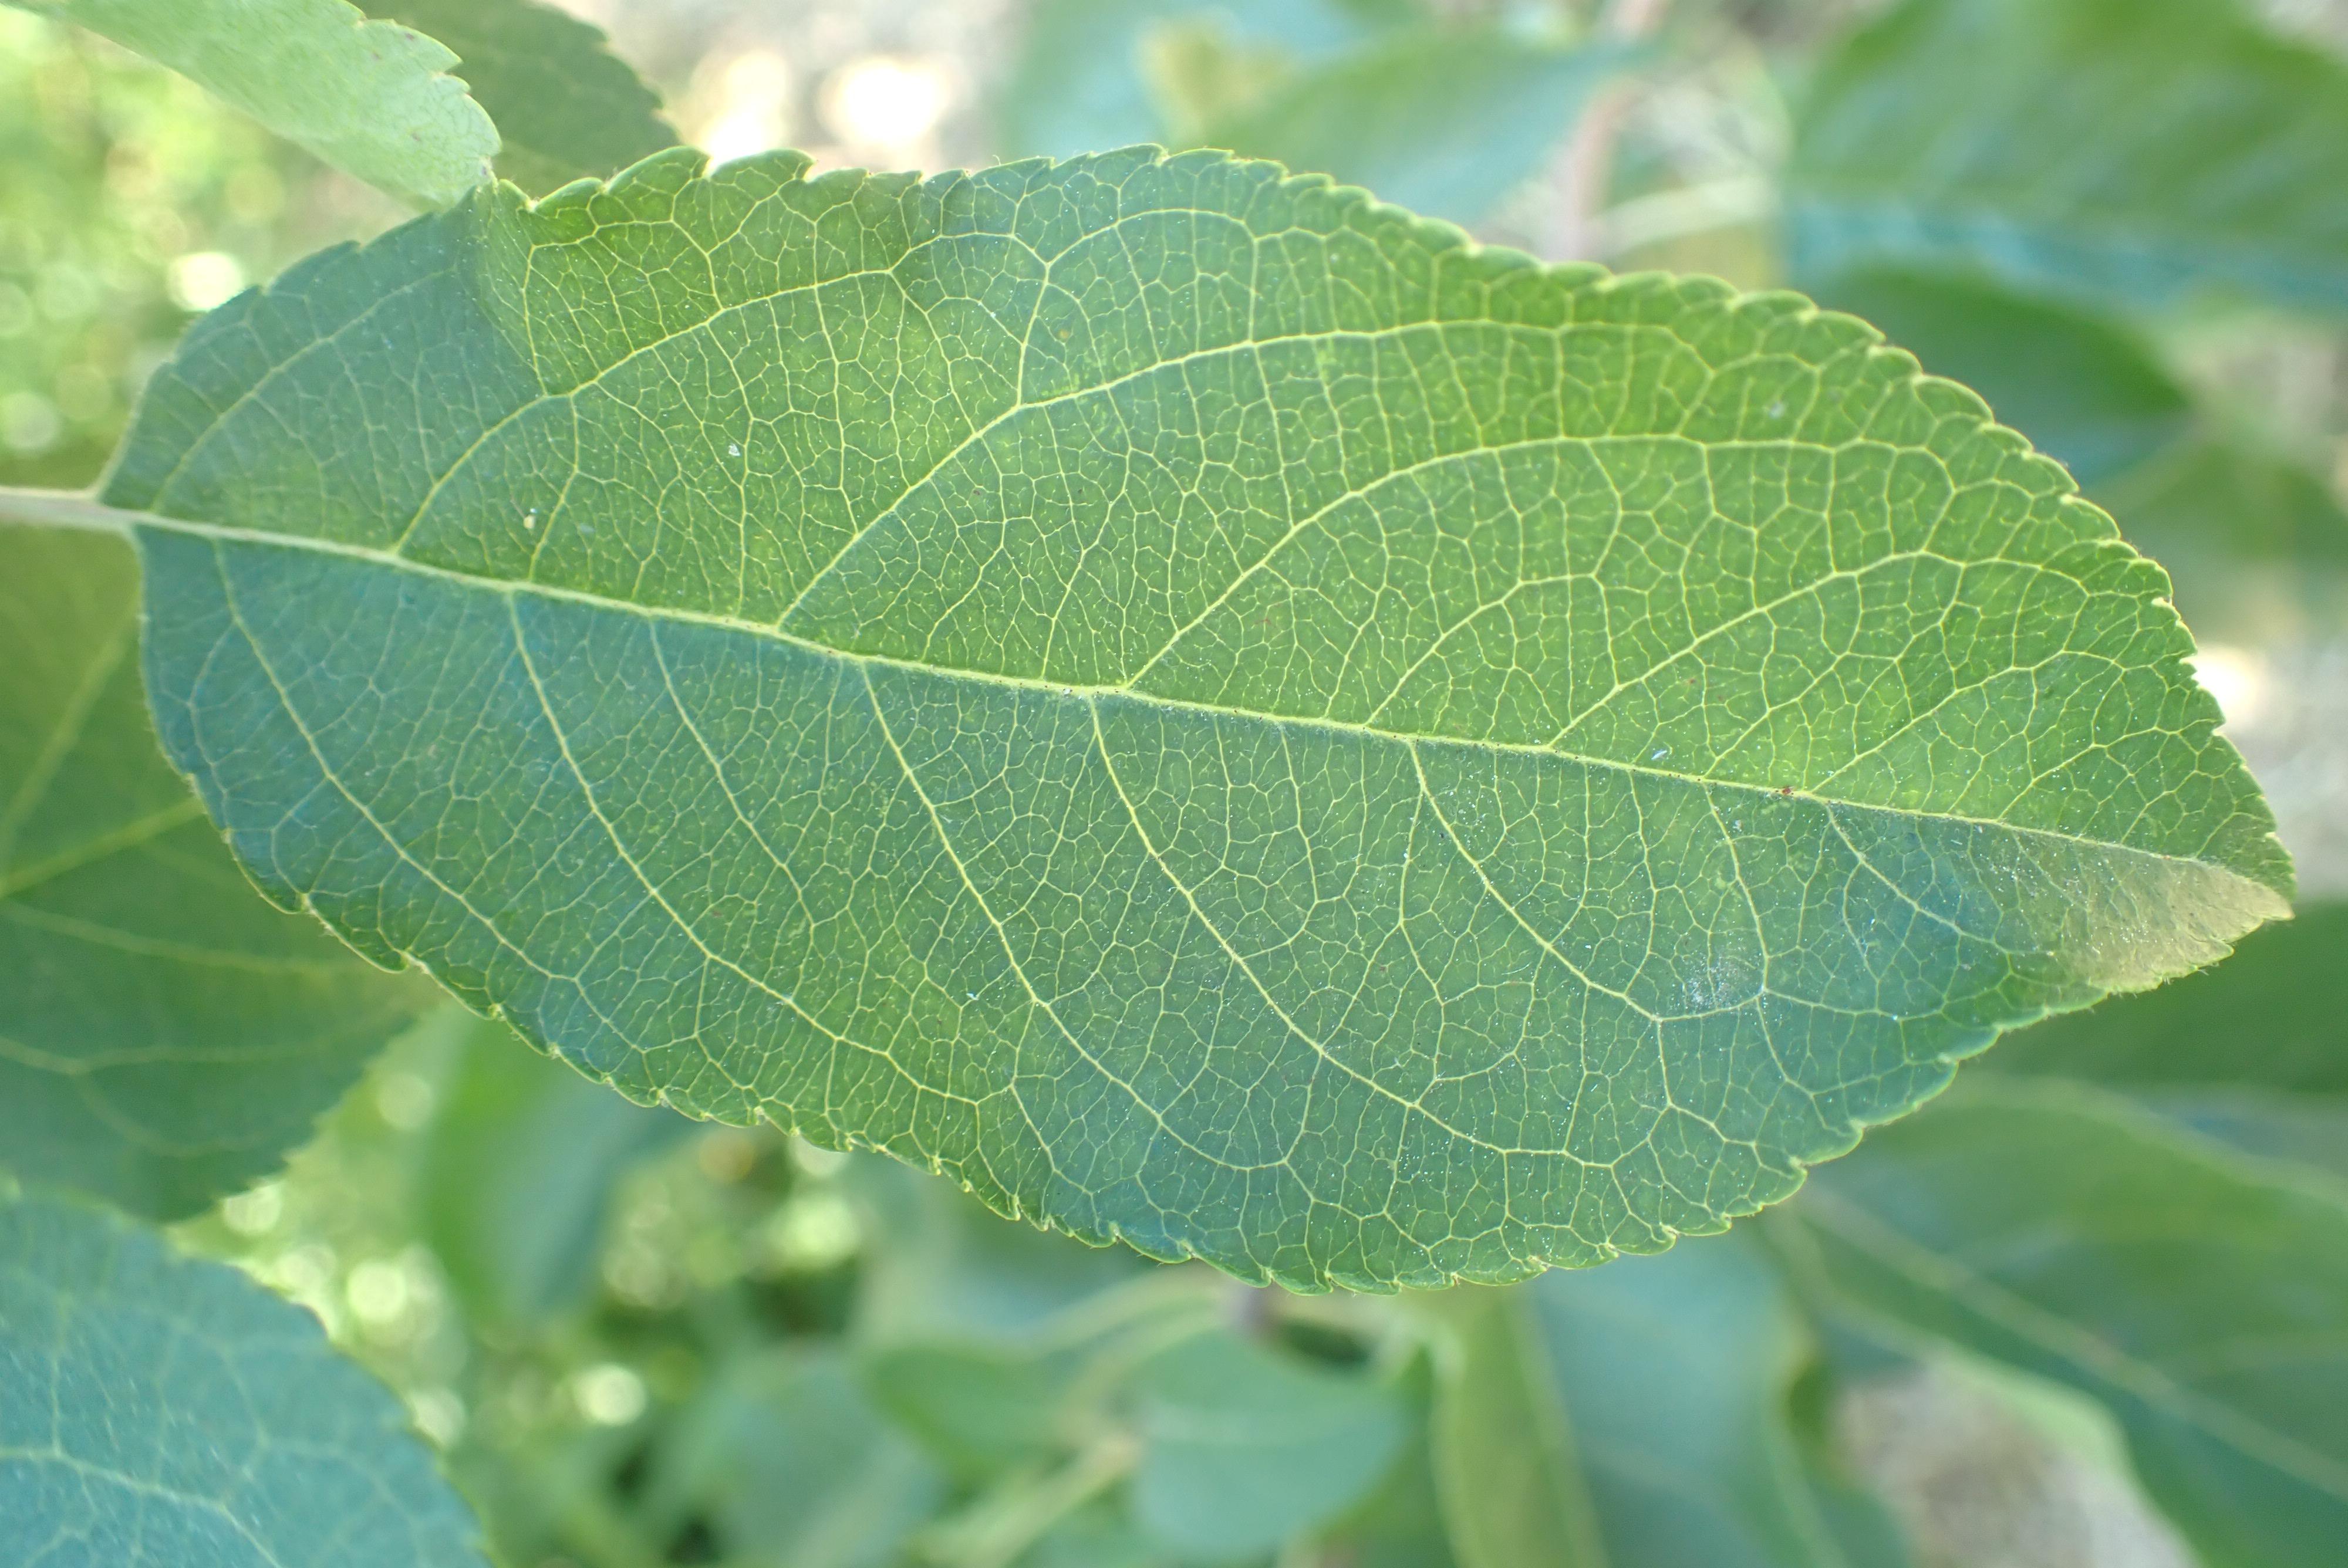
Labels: healthy